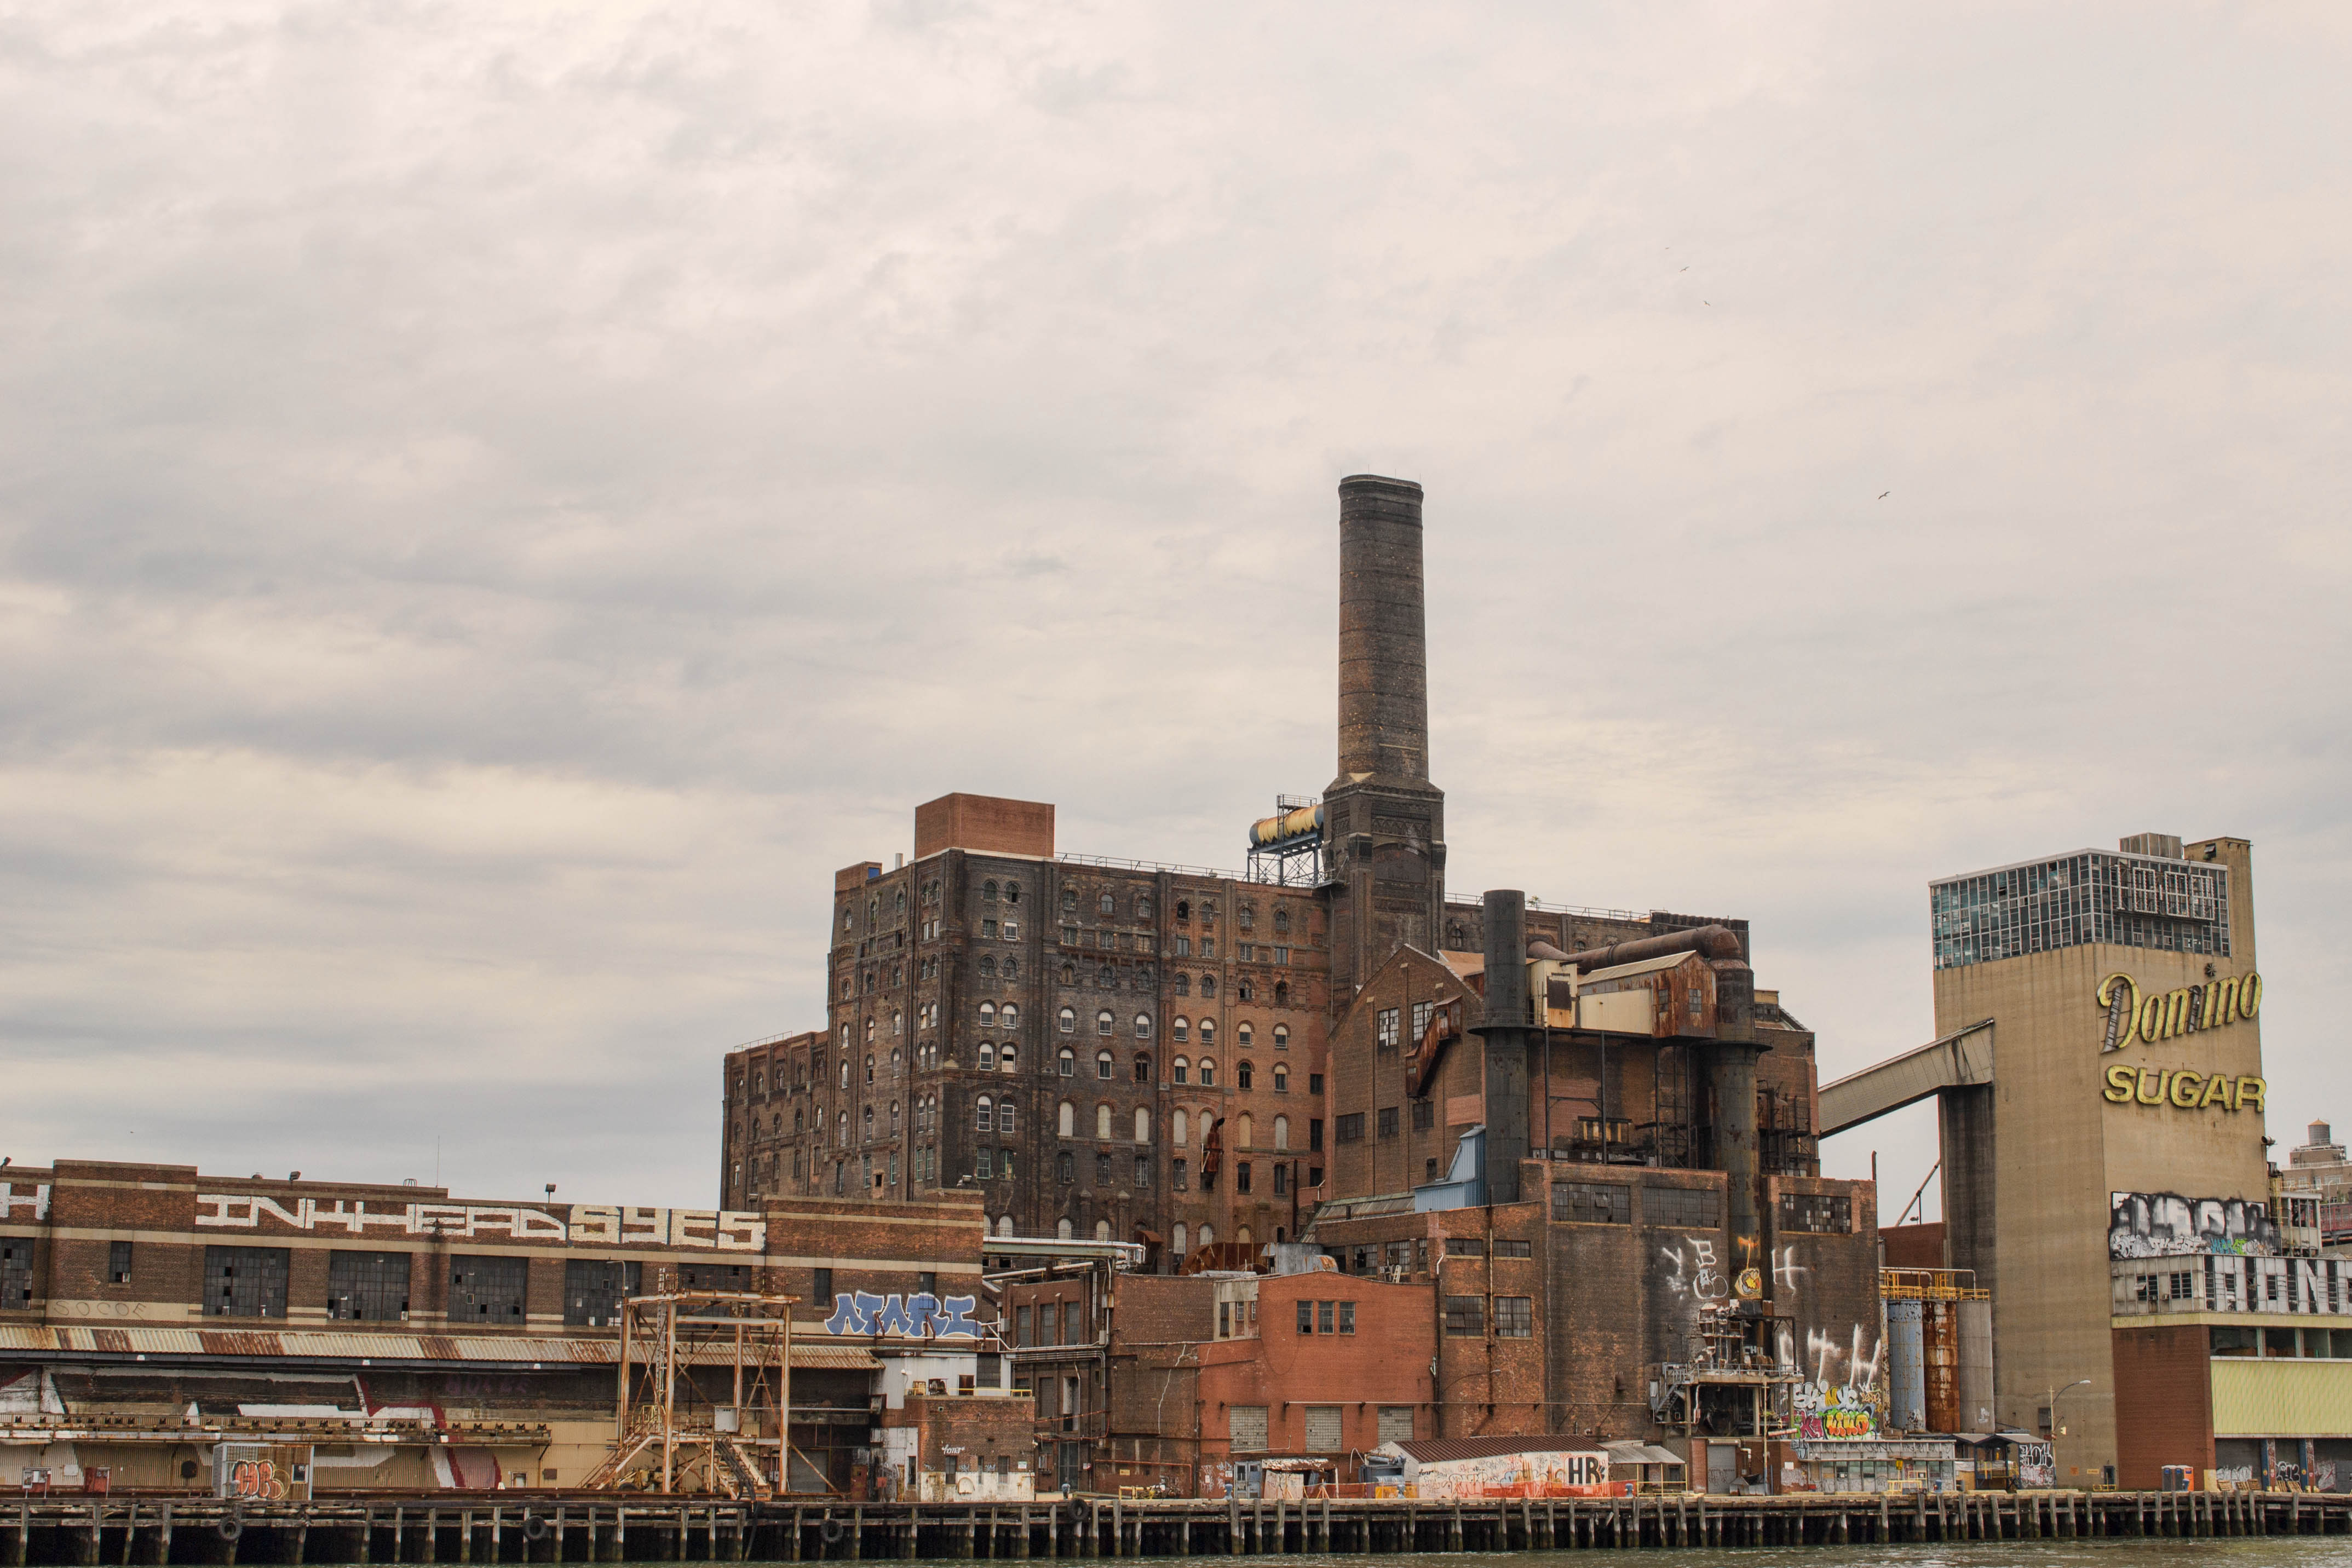
skyline, city, cityscape, downtown, transport, vehicle, industry, port, waterway, newyork, urban area, human settlement